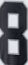
Number: 8